Jeremy Roenick

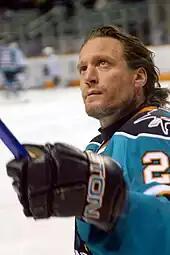
Roenick with the Sharks in April 2008

Following the NHL Lockout, the Flyers surprised everyone by signing Peter Forsberg on August 3, 2005. In order to clear salary cap space for Forsberg's contract, Roenick was traded the next day to the Los Angeles Kings.